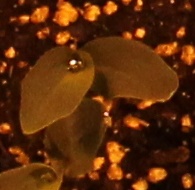
Label: Corn